Xingqi (circulating breath)

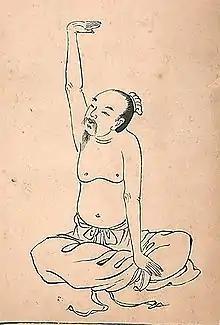
Baduanjin qigong Separate Heaven and Earth meditation, Qing dynasty

Among the many progressive series of Daoist breath-circulating exercises ascribed to famous masters such as Chisongzi and Pengzu, one more complex set is attributed to the lesser-known Master Ning, the . According to traditions, Master Ning was the Yellow Emperor's Director of Potters. "He could gather up fire and not burn himself, and he went up and down with the smoke; his clothes never burned." His method "was a series of magical procedures endowed with a specific efficacy, allowing one to go into fire without being burned and into water without drowning, in imitation of Master Ning himself. It included a method of guiding the breath, , and contained four series of exercises in which rhythmic breathing, retention of breath, and movements of arms, legs, head, and torso were done successively." Each of these series was named after a particular animal: the breath-guiding procedures of the Toad, Tortoise, Wild Goose, and Dragon, with exercises representing the movements and breathing of these animals. For instance, the "Dragon Procedure of Circulating the Breath":